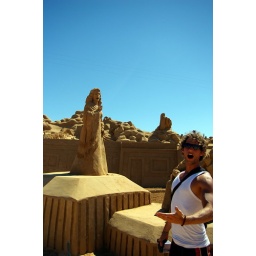
Tom on his 24th birthday at a sand castle exhabition in Portugal.